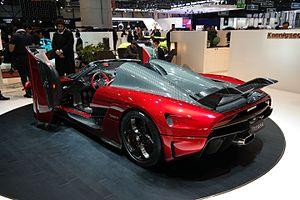
Salon international de l'automobile de Genève 2017